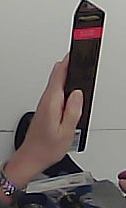
Product: toblerone_black